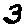
Label: 3